Jorja Smith

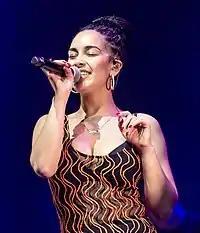
Smith performing in 2018

Smith performed as a special guest on Drake's Boy Meets World Tour in February and March 2017, and featured on two tracks on his mixtape "More Life" (2017). She released the song "Beautiful Little Fools" on International Women's Day; the title is a reference to the novel "The Great Gatsby". In May, she featured on Kali Uchis' song "Tyrant", the lead single off Uchis' debut studio album "Isolation" (2018). She released her third single, "Teenage Fantasy", in June. Two months later, Smith and grime artist Preditah released a single together called "On My Mind". In September 2017, she began dating singer and producer Joel Compass.